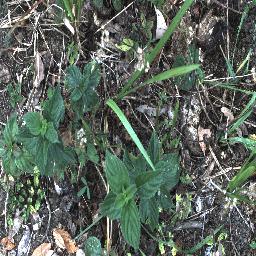
Label: lantana